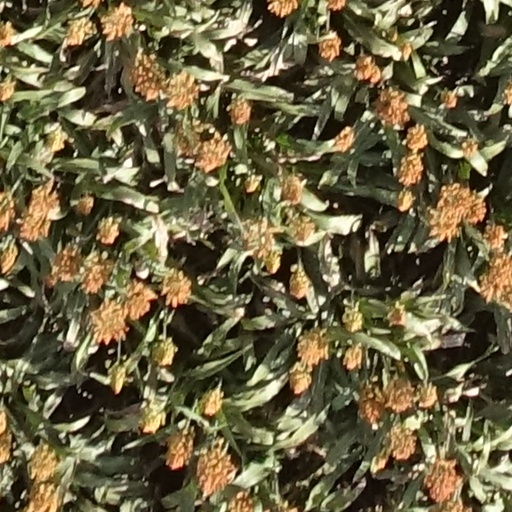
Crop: sorghum